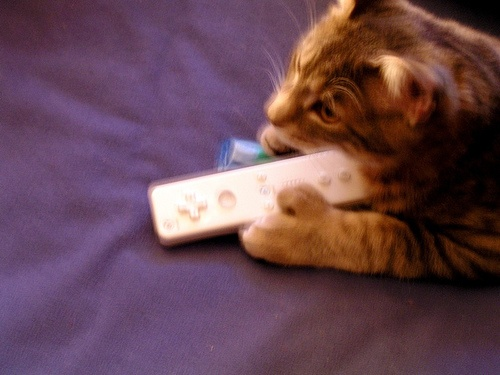
brown and black stripped cat sleeping on top of a Wii game controller
A cat playing with a TV remote control.
A cat laying on a cloth surface holding a wii remote between it's paws.
The kitten is holding a Wi control in its paw.
A blurry picture of a cat holding a video game controller.